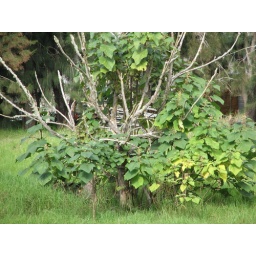
Paulownia trees naturalizing in a field on Mana Rd in Waimea, Big Island.